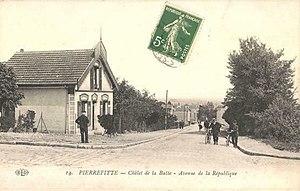
Pierrefitte.Avenue de la République.Châlet de la Butte
L'avenue de Paris est une des voies de communication les plus anciennes de Pierrefitte-sur-Seine.